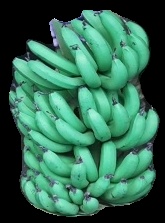
Variety: pachbale
Grade: grade1